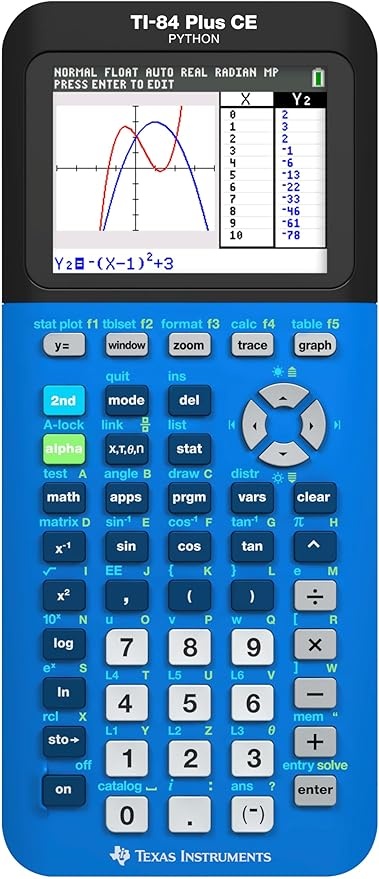
Texas Instruments TI-84 Plus CE Color Graphing Calculator, Bionic Blue Small
About This High-resolution, full-color backlit display Rechargeable battery Preloaded apps and images MathPrint feature Available in a variety of fun colors Overview Brand : Texas Instruments Color : Blue Calculator Type : Graphing Power Source : Battery Powered Screen Size : 3.2 Inches
Brand: Texas+Instruments
Category: Office Supplies > Office Equipment > Calculators > Graphing Calculators